Gift Horse (film)

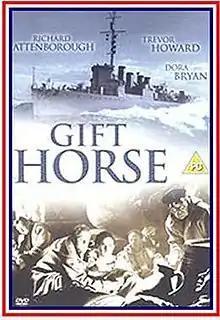
UK DVD cover

Gift Horse (released in the United States as Glory at Sea) is a 1952 British black-and-white World War II drama film. It was produced by George Pitcher, directed by Compton Bennett, and stars Trevor Howard, Richard Attenborough, James Donald, and Sonny Tufts.